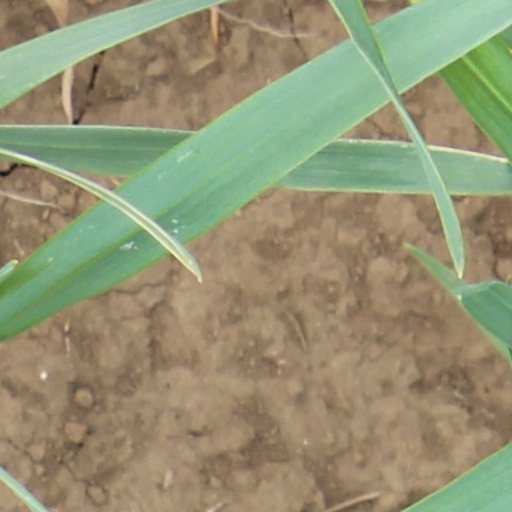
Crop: wheat